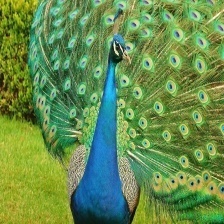
Species: PEACOCK
Scientific name: PAVO CRISTATUS